Ibero-American Association of Public Prosecutors

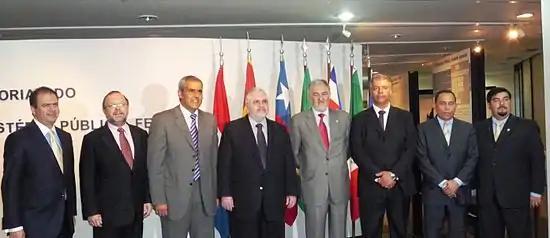
Brasília 2010

Among its objectives and functions is to strengthen ties of cooperation, solidarity and mutual enrichment among professional Prosecutors members of this organization, as well as provide for the establishment of common strategies to tackle the fundamental problems concerning the institution, understanding that his development and strengthening is a precondition for the effective protection of the rights of individuals and the effectiveness of the principles and institutions of the rule of law.